Crow Terrace Poetry Trial

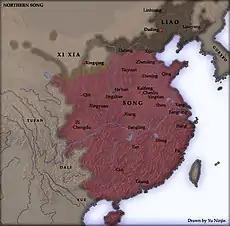
Approximate map of Northern Sung China (960–1127), with neighboring empires indicated.

The Crow Terrace Poetry Trial (or Crow Terrace Poetry Case, 烏臺詩案) was a trial on charges including treason and lèse majesté that occurred in the year 1079 of Song dynasty era in Chinese history. The legal action conducted against Su Shi by government prosecutors has abiding interest in the case of government censorship versus artistic freedom. "Crow Terrace" designates the nickname for the Imperial Office of the Censorate (御史臺), the office which prosecuted the case, citing Song Criminal Code, Article 122: "Denouncing the Imperial Chariot". The Imperial Censorate accused dozens of defendants. The most prominent of the dozens accused was the official, artist, and poet Su Shi (1037 – 1101), whose works of poetry were produced in court as evidence against him.